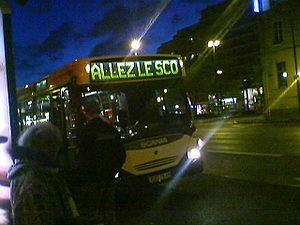
Bus cotra à Angers, avec girouette ""allez le sco""!
L'Angers Sporting Club de l'Ouest couramment appelé Angers SCO ou encore SCO d'Angers, est un club de football fondé le 10 octobre 1919 et situé à Angers, en région Pays de la Loire.